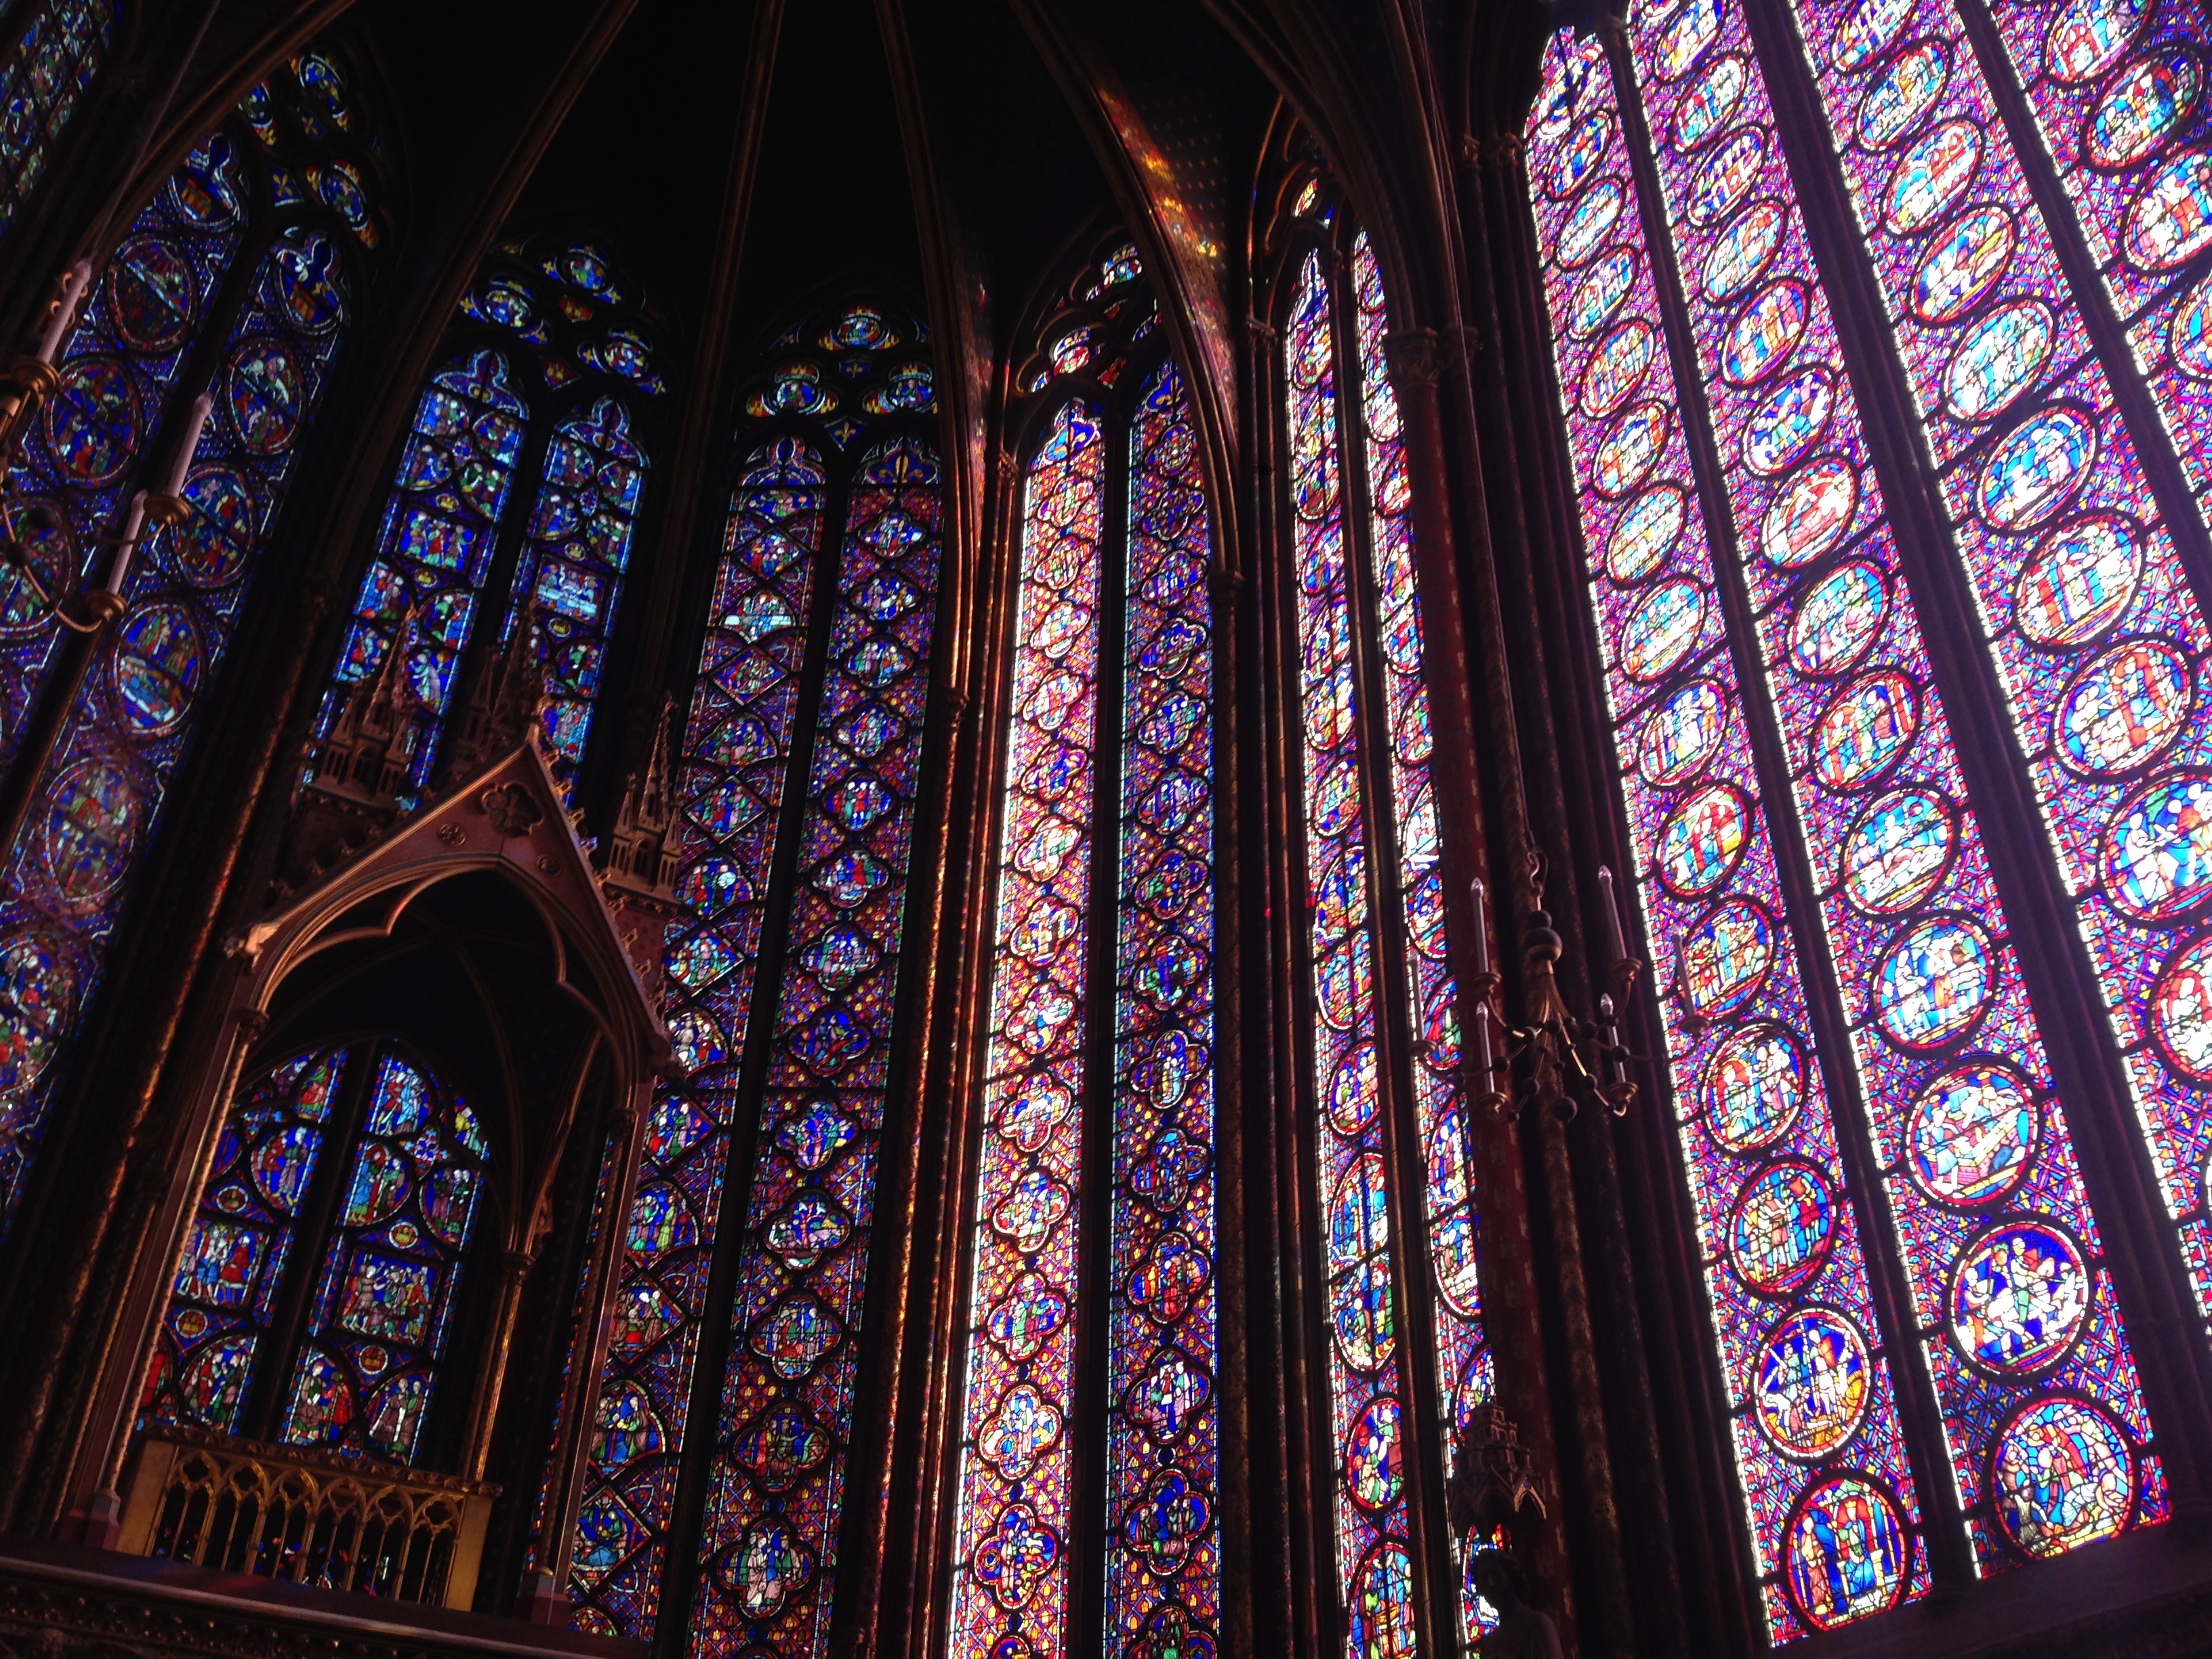
window, glass, arch, color, religion, church, cathedral, chapel, colorful, lighting, material, stained glass, place of worship, religious, stain, decorative, symmetry, stained, colored, god, stained glass window, gothic architecture